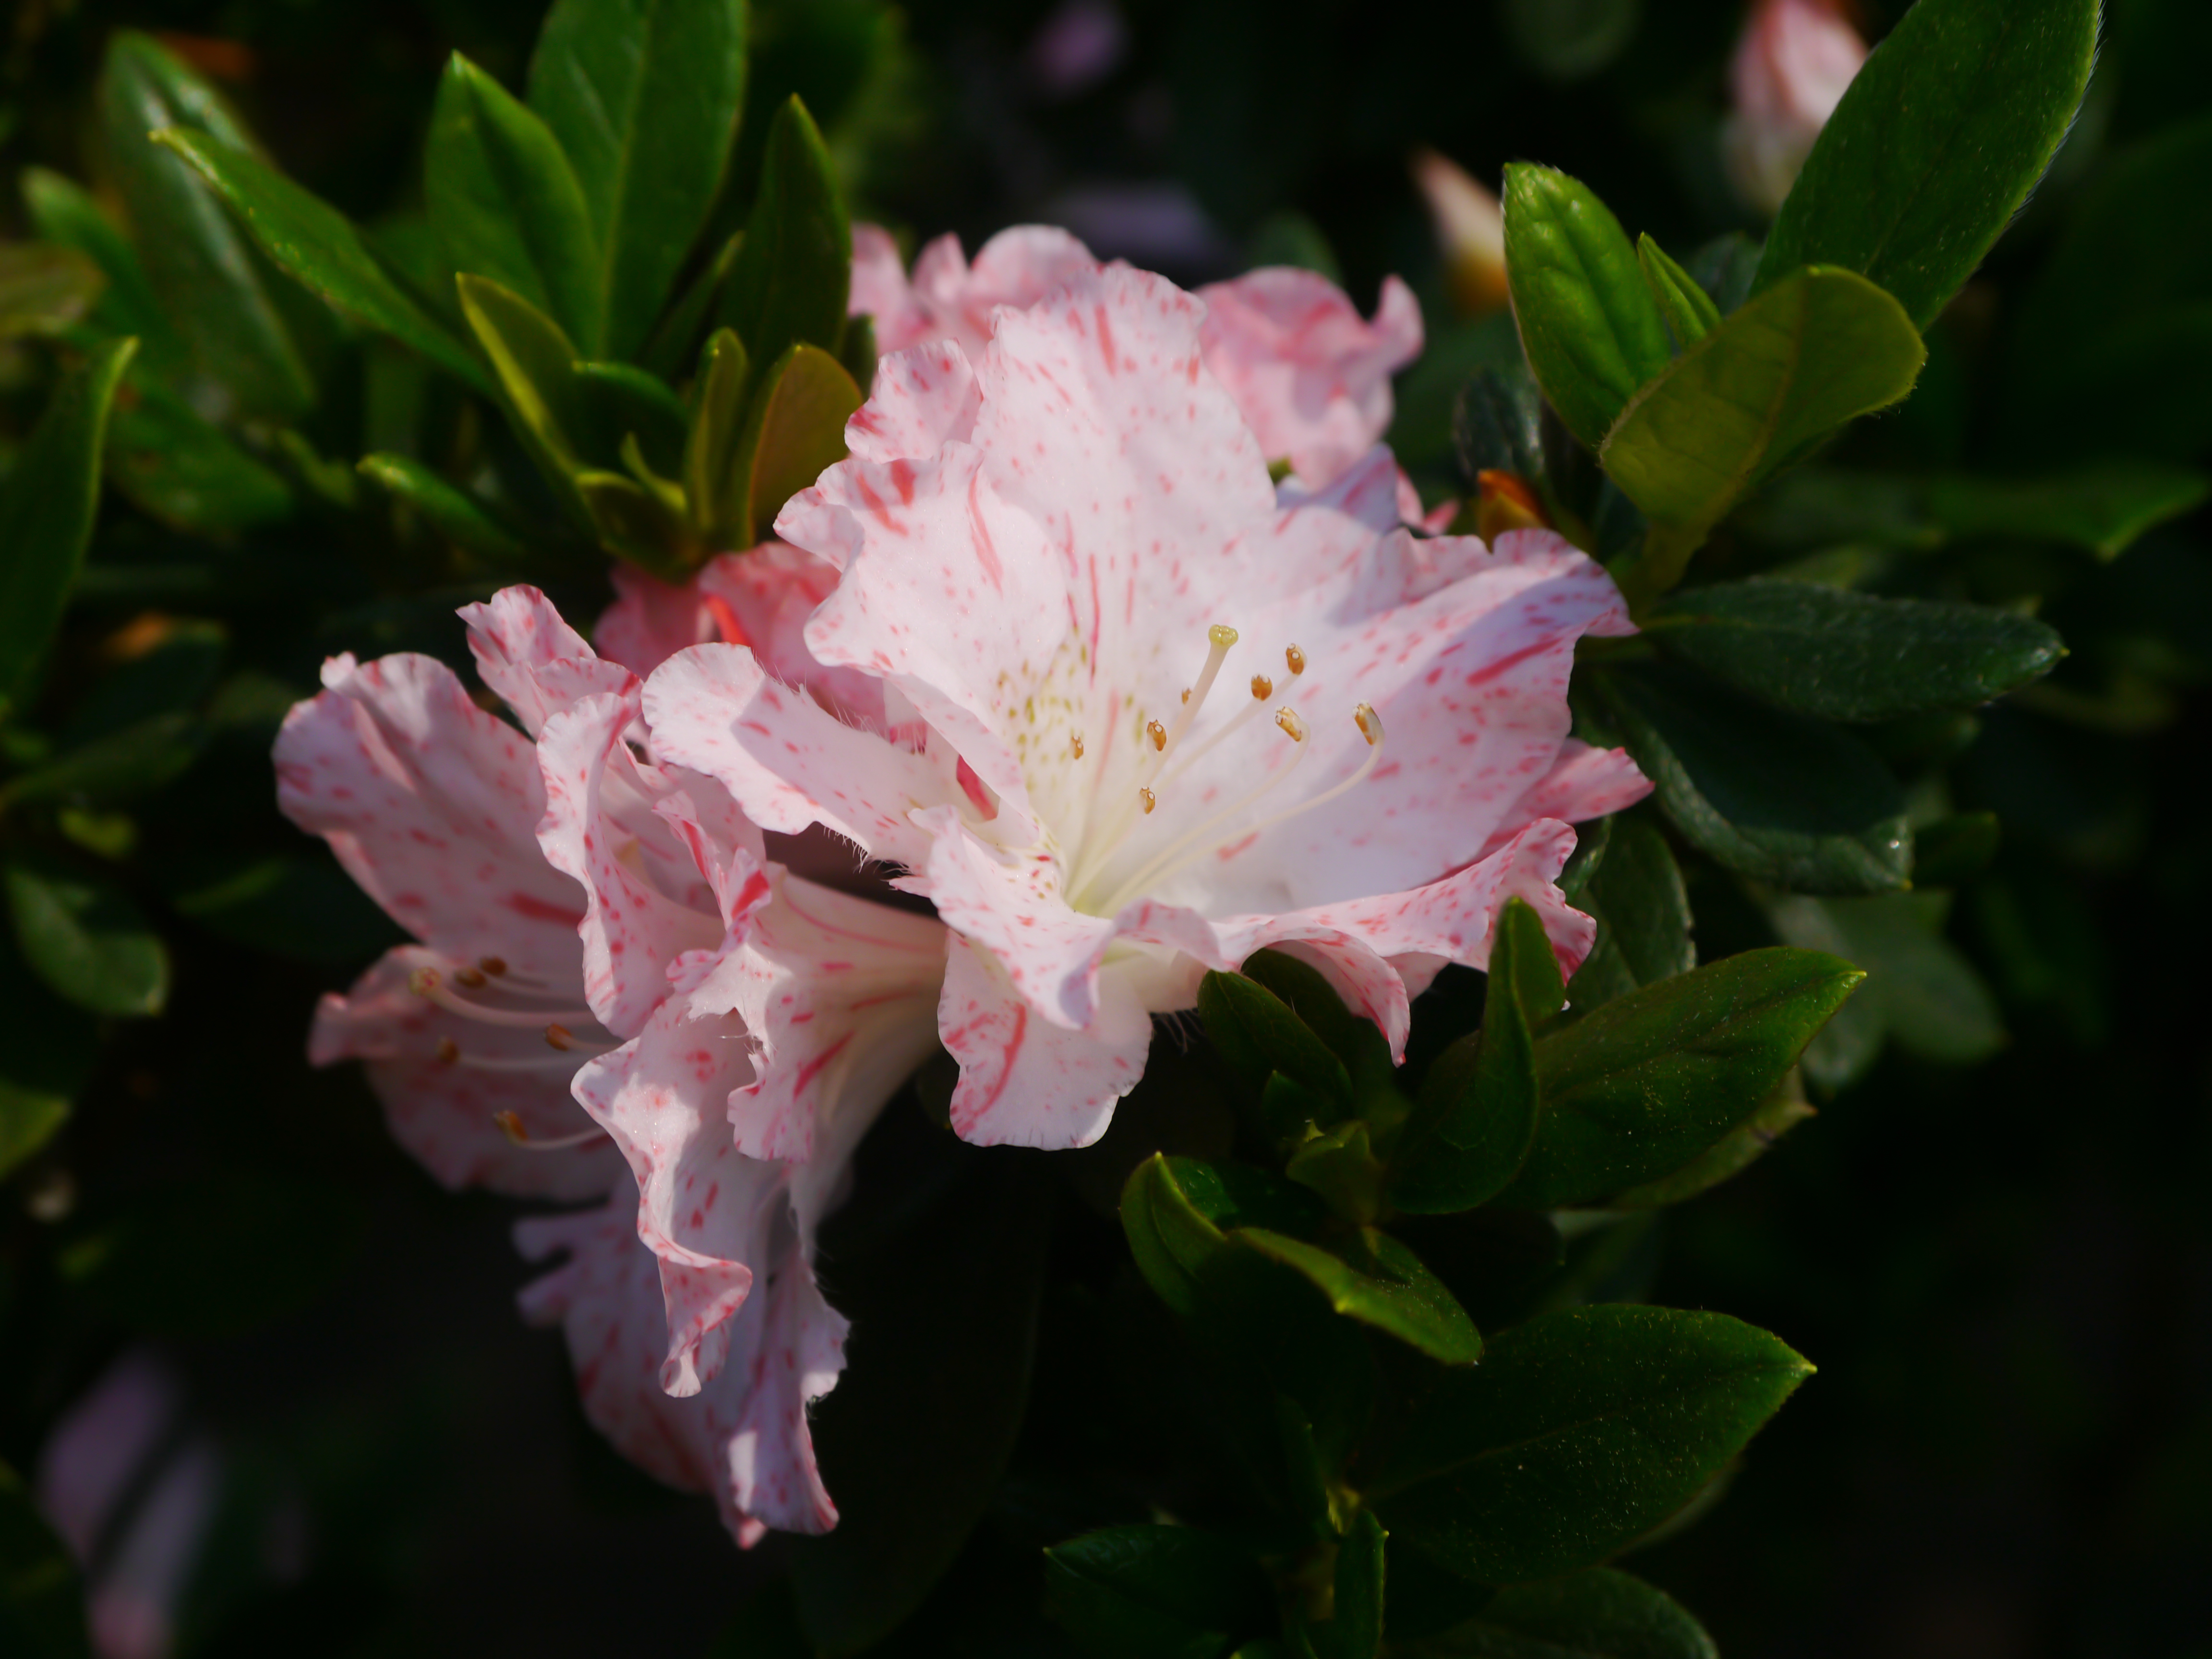
flower, autumn, background, beautiful, beauty, bloom, blooming, blossom, bright, card, close, closeup, color, colorful, design, flora, floral, flowers, fresh, garden, green, love, macro, natural, nature, peonies, peony, petal, pink, plant, season, spring, summer, travel, up, vintage, flowering plant, Pacific rhododendron, Rhododendron catawbiense, botany, woody plant, tree, rhododendron, azalea, shrub, subshrub, ericales, malvales